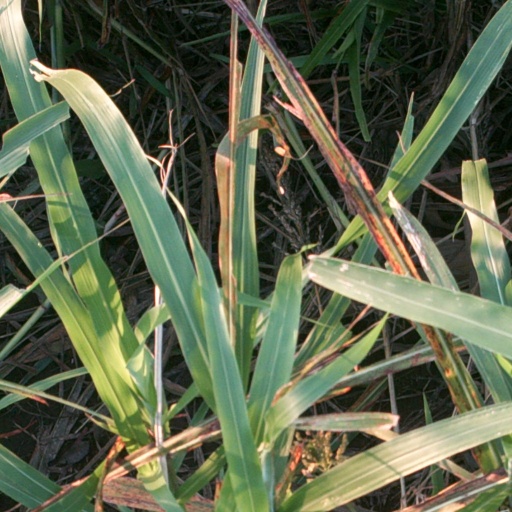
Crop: sorghum